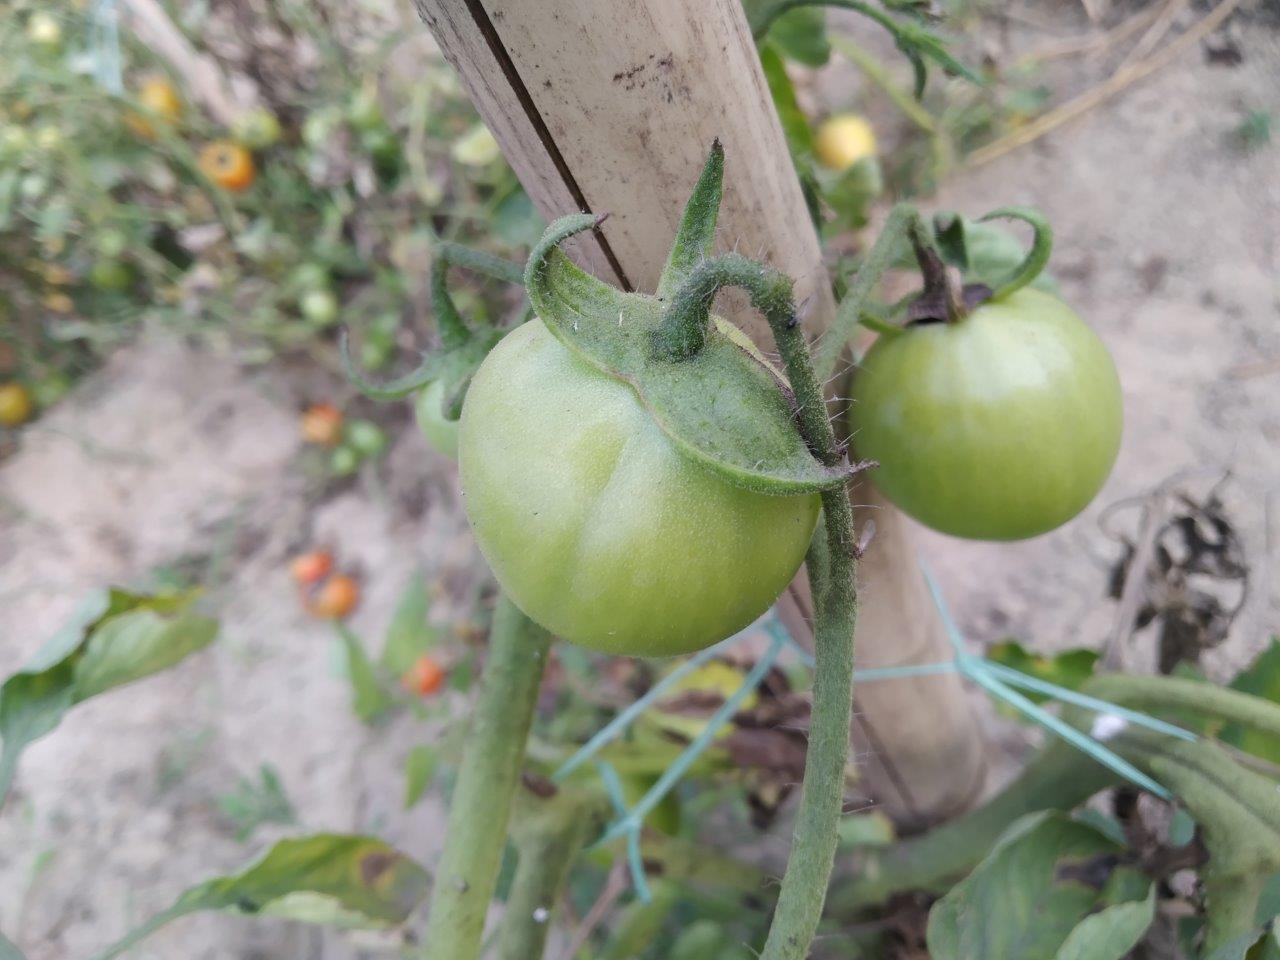
Maturity: Immature